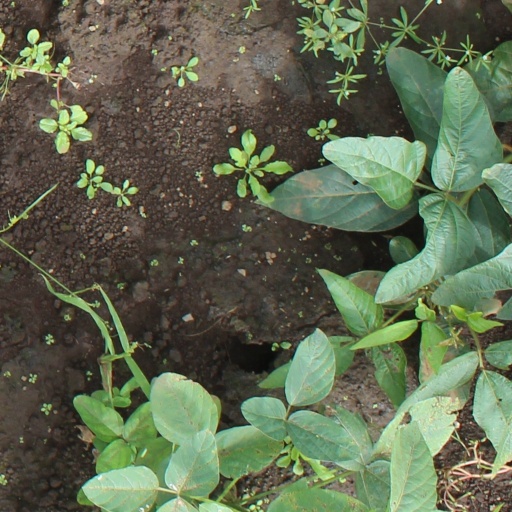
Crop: soybean